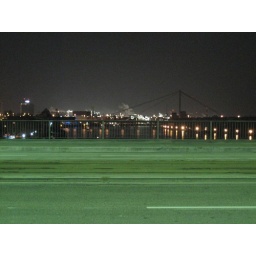
View over the river Rhein the BASF factory and the Kurt Schumacher bridge